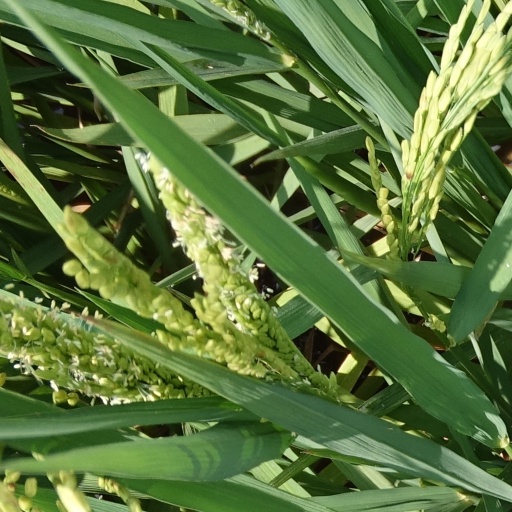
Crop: rice